Gilgit-Baltistan Assembly

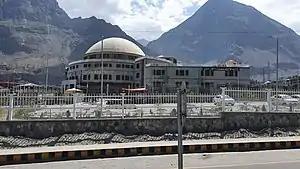
Gilgit Baltistan Assembly building, Gilgit

The Gilgit-Baltistan Assembly (GBA), formerly known as Gilgit-Baltistan Legislative Assembly (GBLA), is a unicameral legislature of elected representatives of the Pakistani territory ("de facto" province) of Gilgit-Baltistan which is located in Jutial neighbourhood in the city of Gilgit, the capital of Gilgit-Baltistan. It was established under the Gilgit-Baltistan Empowerment and Self-Governance Order in 2009 which granted the region self-rule and an elected legislature, having a total of 33 seats, with 24 general seats, 6 seats reserved for women and 3 reserved for Technocrats and Professionals.